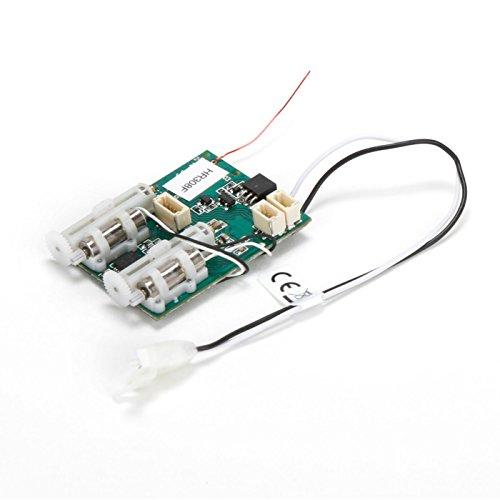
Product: E-flite DSM2/DSMX UM AS3X Receiver/ESC: UMX AS3Xtra, EFLU5164
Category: Toys & Games | Hobbies | Remote & App Controlled Vehicles & Parts | Remote & App Controlled Vehicle Parts | Radios & Parts | Radio Receivers
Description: E-flite DSM2/DSMX UM AS3X Receiver/ESC: UMX AS3Xtra, EFLU5164.
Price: $66.38
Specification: ProductDimensions:4x2x0.8inches|ItemWeight:0.32ounces|ShippingWeight:0.64ounces(Viewshippingratesandpolicies)|ASIN:B00FLVOPD6|Itemmodelnumber:EFLU5164|Manufacturerrecommendedage:14yearsandup